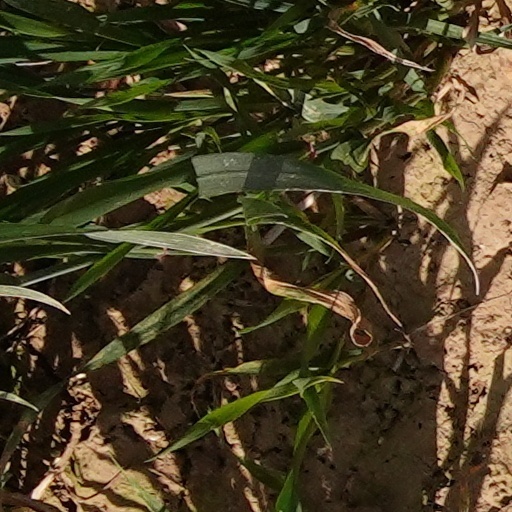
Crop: wheat